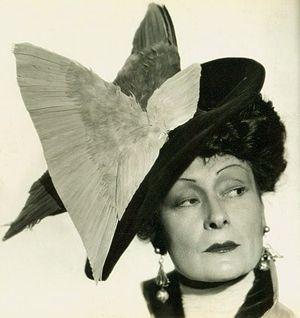
Lady Lou est un film américain réalisé par Lowell Sherman sorti en 1933.
Rafaela Ottiano est une actrice d'origine italienne, née le 4 mars 1888 à Venise, morte d'un cancer le 18 août 1942 à Boston — Quartier d'East Boston.